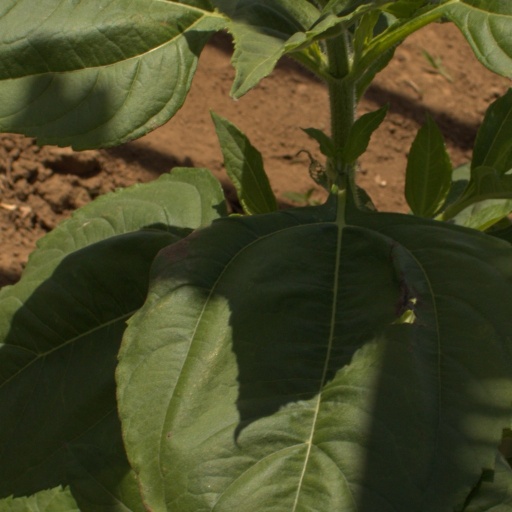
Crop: Jerusalem artichoke